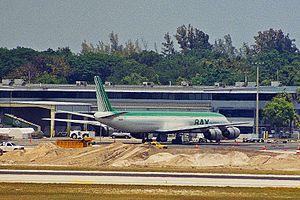
BAX Global est une compagnie internationale américaine de fret dont le siège est à Irvine, en Californie, et possède d’autres bureaux importants en Australie, à Singapour, à Londres, aux Pays - Bas et à Toledo, dans l’Ohio.